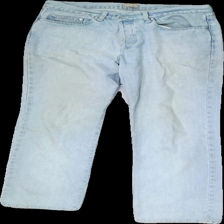
View: front
Type: Jeans
Category: Ladies
Brand: Not in the list
Brand text on label: Nafnaf
Colors: Blue
Material: 100 Cotton
Cut: Regular
Size: 42
Season: All
Trend: Denim
Stains: Major
Price range: <50
Recommended usage: Recycle
Description: damaged fabric